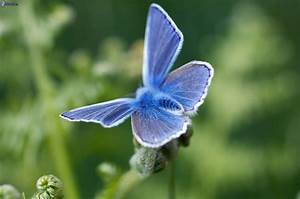
Label: butterfly